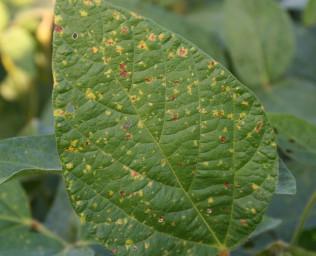
Plant: Soybean
Disease: soybean downy mildew